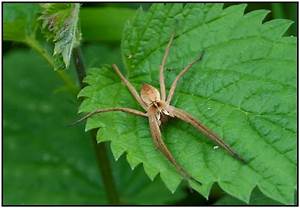
Label: spider